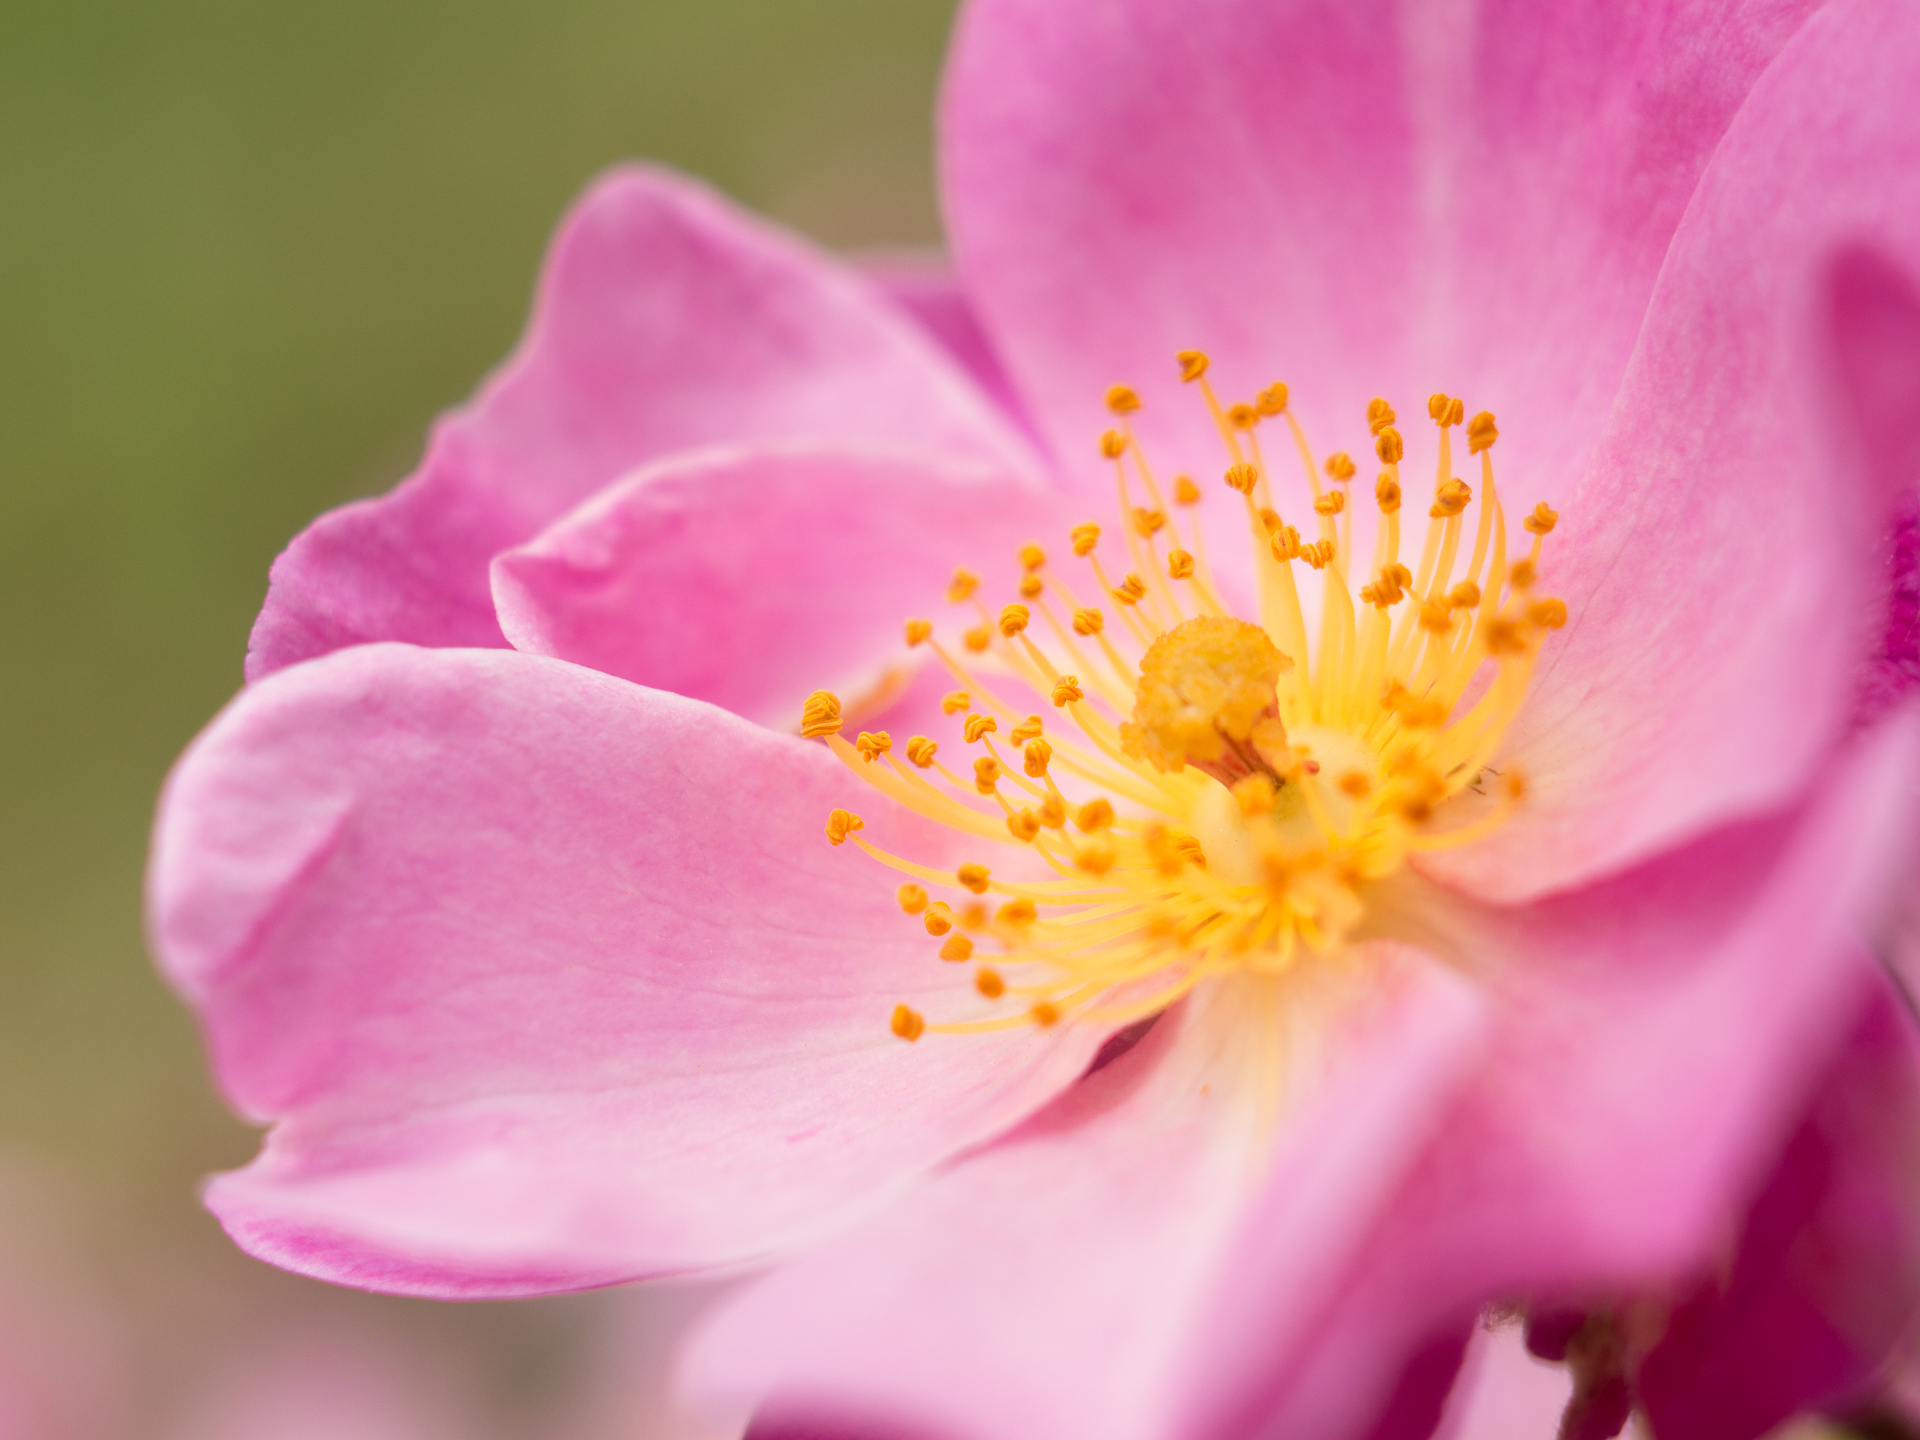
blossom, plant, photography, flower, petal, summer, rose, macro, yellow, closeup, pink, flora, close up, 2015, shrub, makro, soft, blume, pflanze, tender, panasoniclumixg5, flektogon35mmf24, macro photography, flowering plant, rose family, land plant